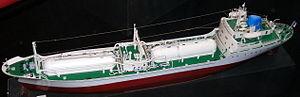
Un butanier est un navire-citerne spécialement équipé pour le transport du butane.